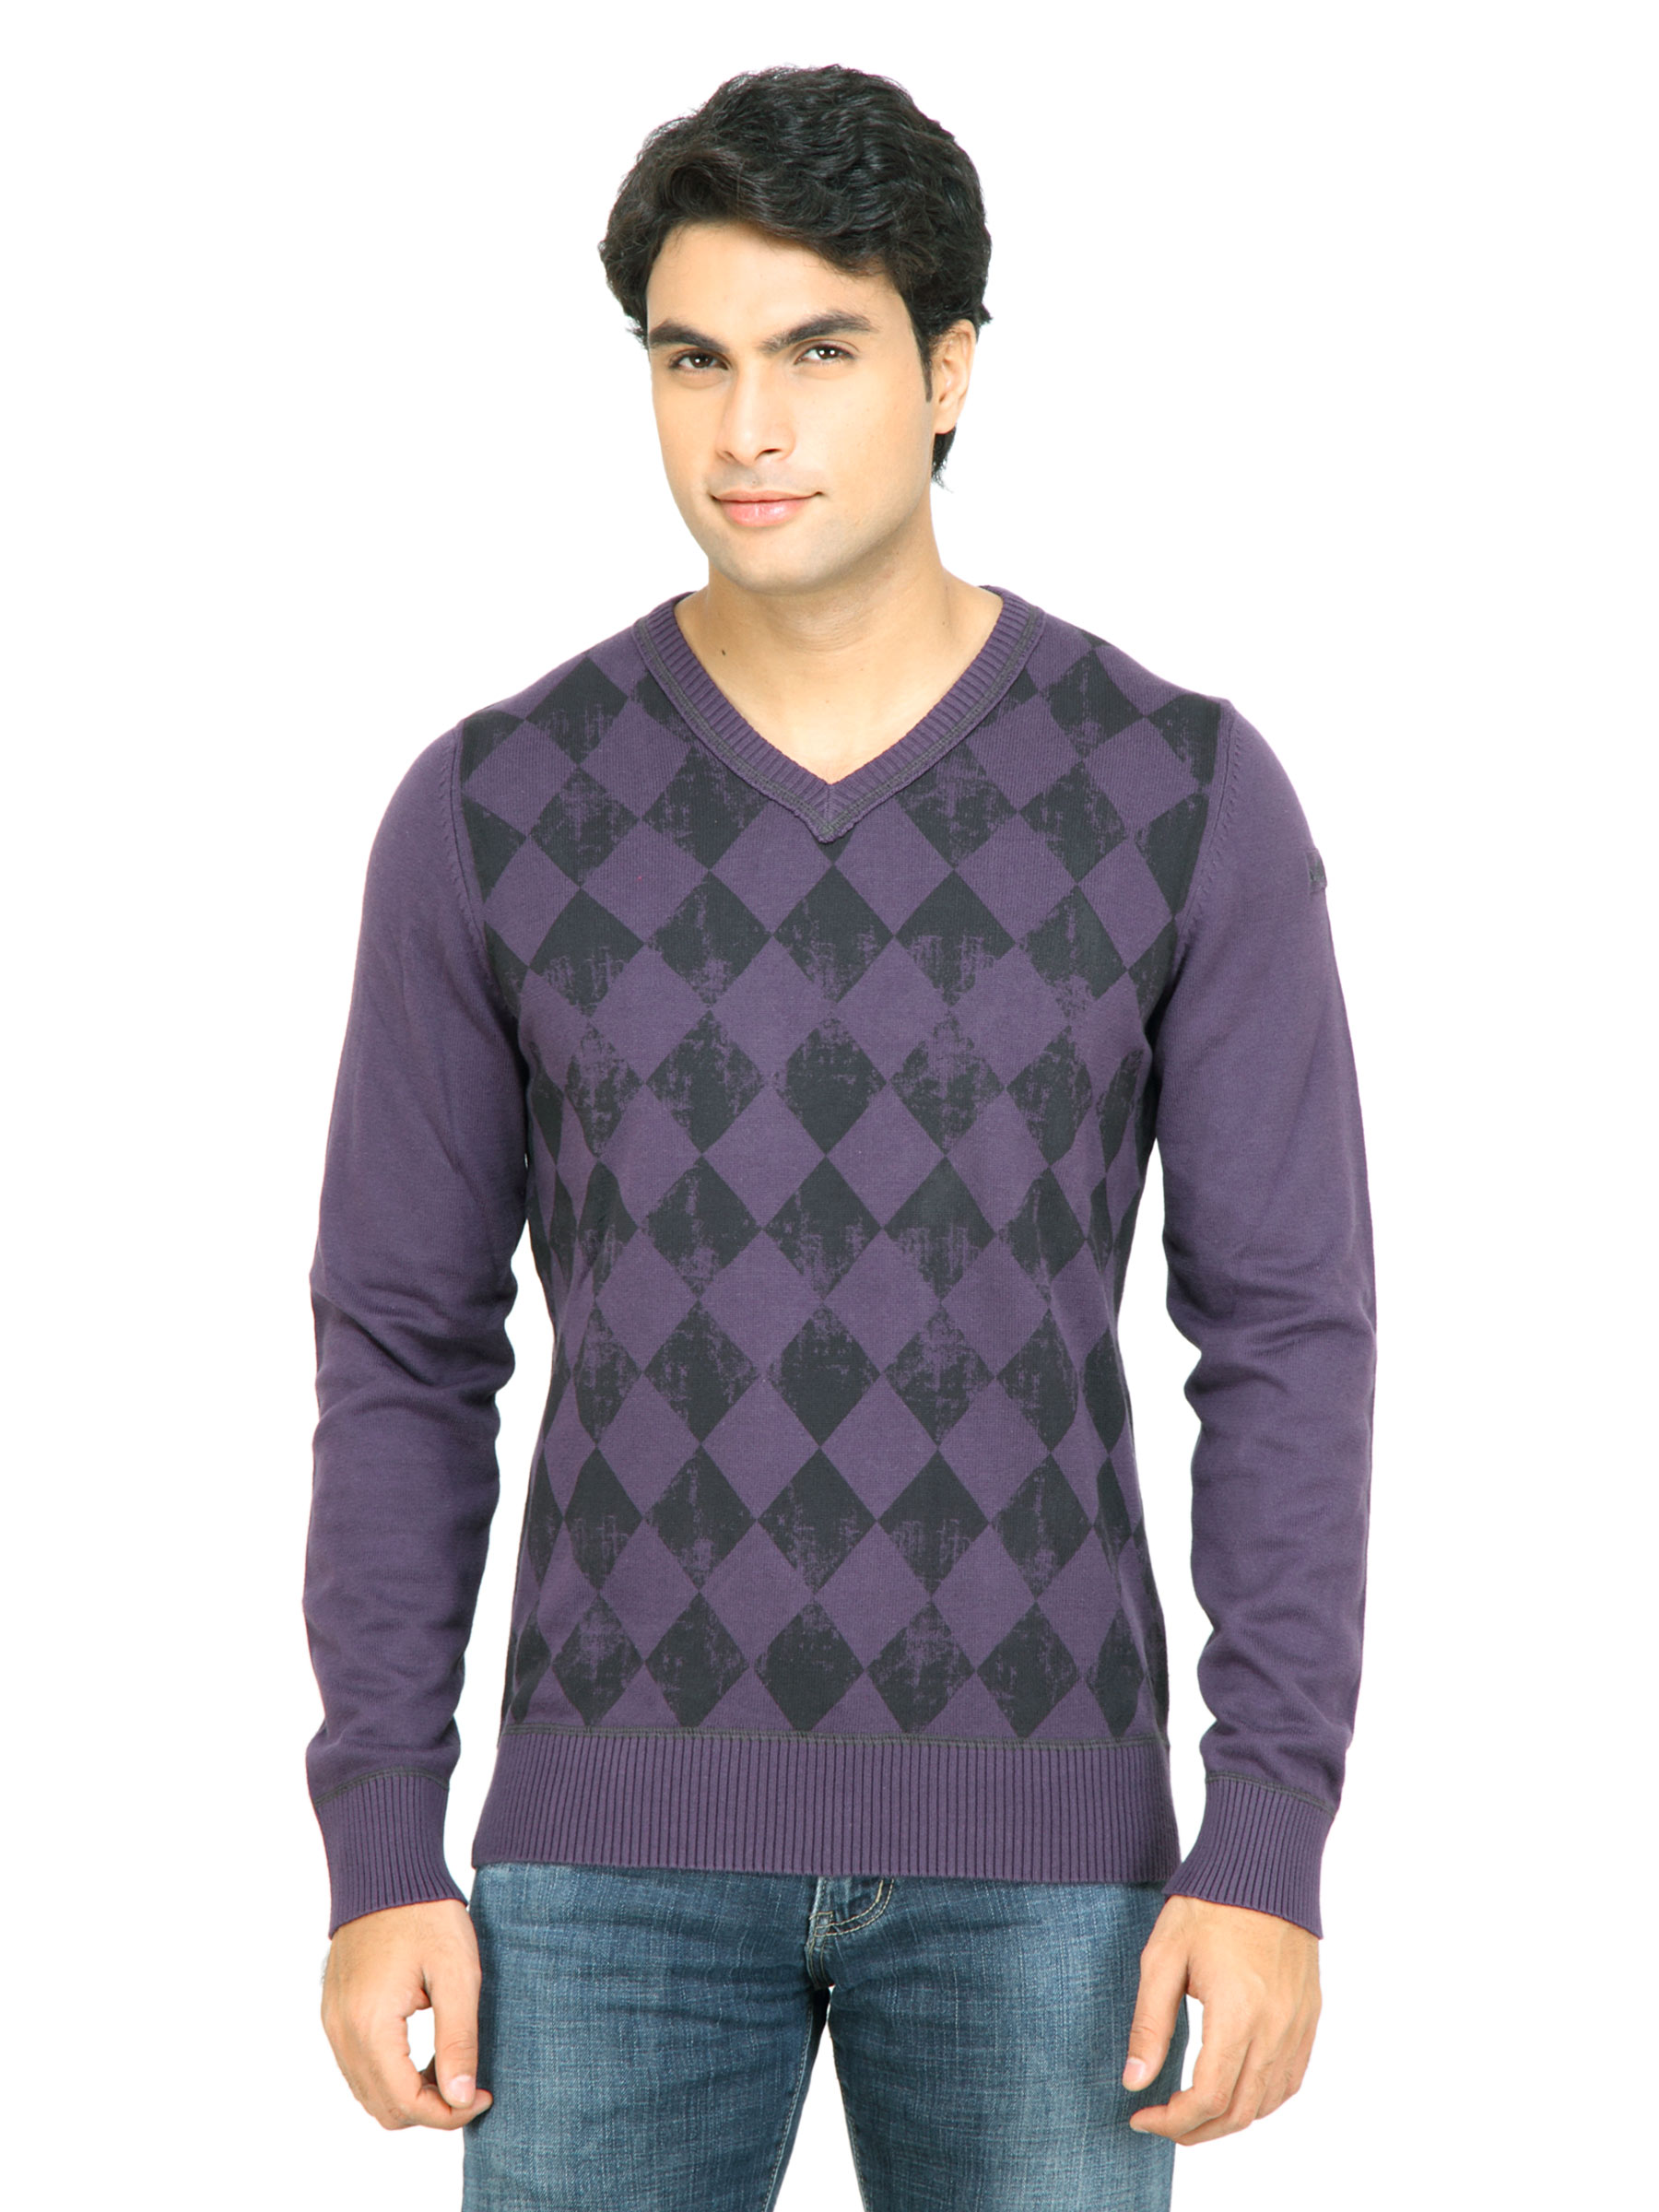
s.Oliver Men Check Purple Sweater
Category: Apparel / Topwear / Sweaters
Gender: Men
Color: Purple
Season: Fall 2011
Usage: Casual